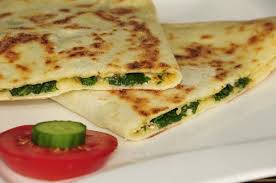
Yemek: gozleme